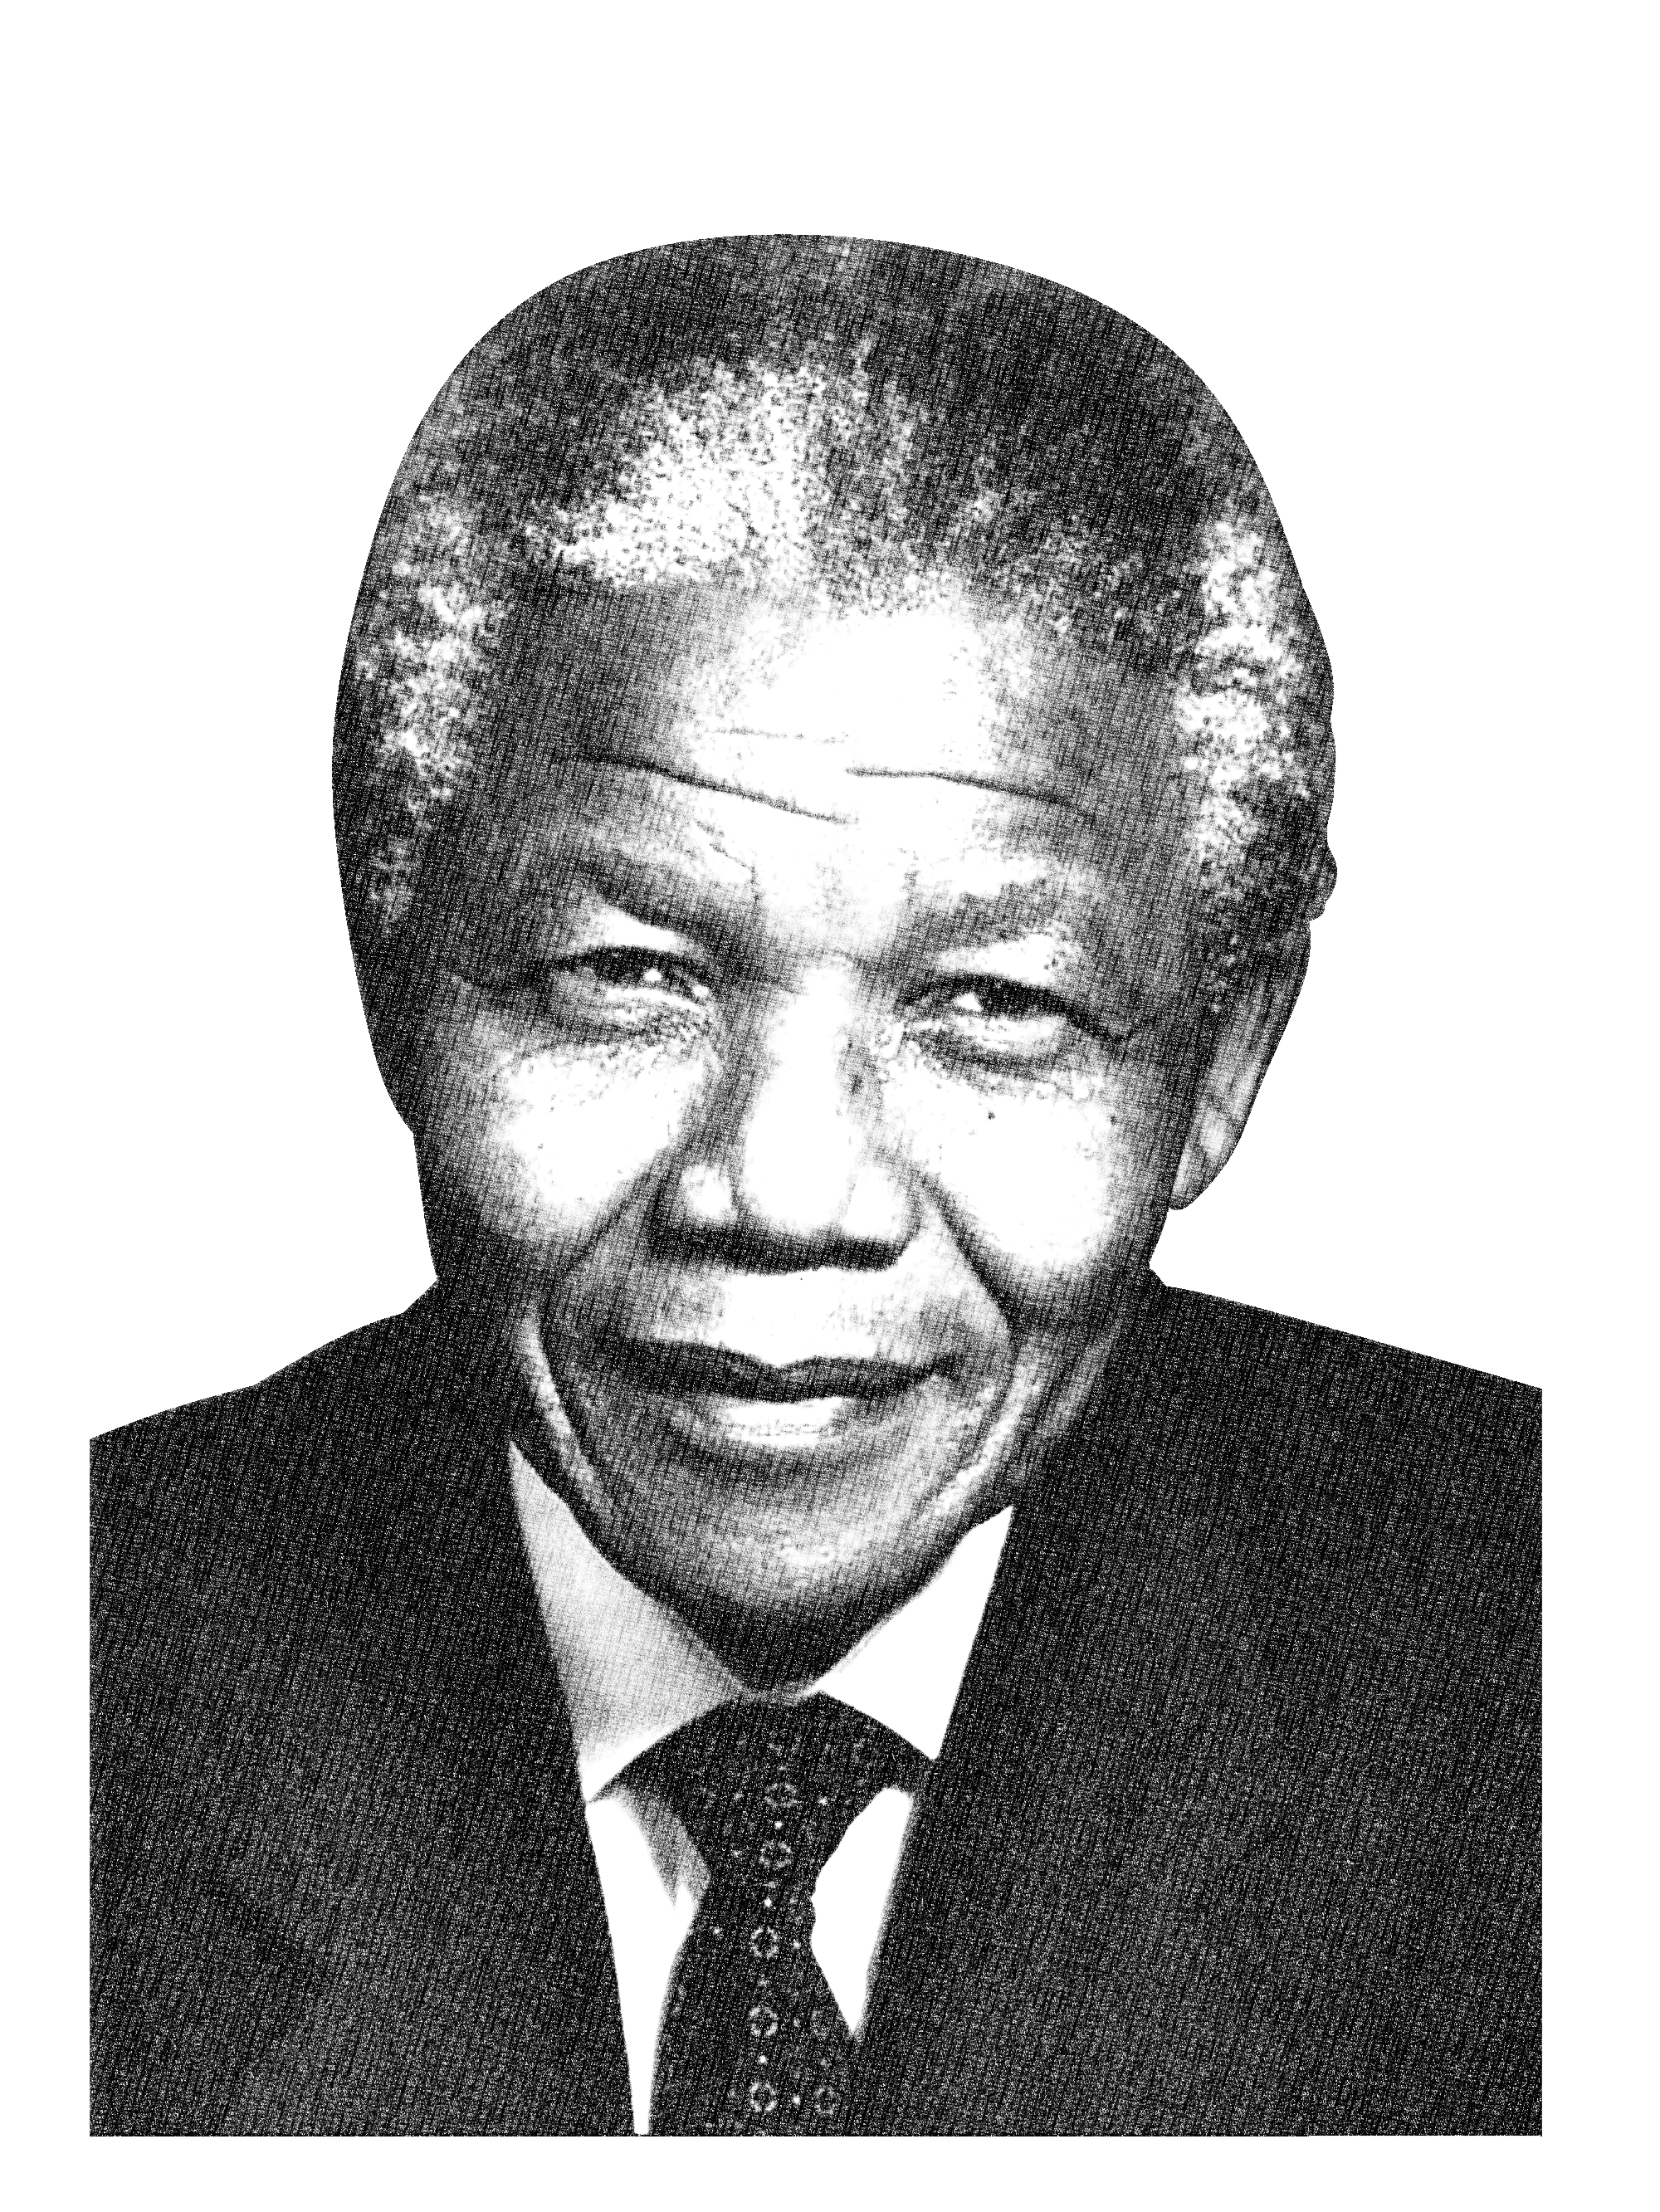
nelson mandela, mandela, silhouette, political, freedom, africa, judgment, judicial, justice, law, legal, nelson, public, history, forehead, gentleman, portrait, stock photography, black and white